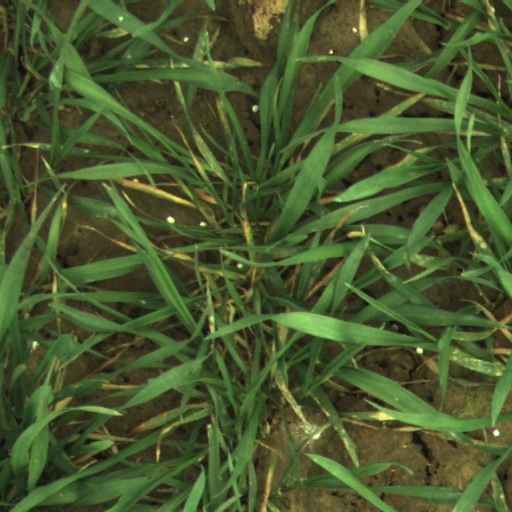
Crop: wheat